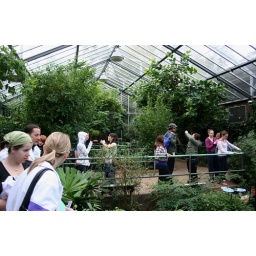
in the butterfly house